Wedgwood

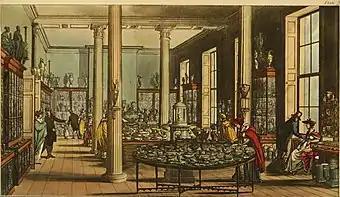
Wedgwood & Byerley in St James's Square; the London showroom in 1809

Wedgwood was an early adopter of the English invention of transfer printing, which allowed printed designs, for long only in a single colour, that were far cheaper than hand-painting. Hand-painting was still used, the two techniques often being combined, with painted borders surrounding a printed figure scene. From 1761 wares were shipped to Liverpool for the specialist firm of Sadler and Green to print; later this was done in-house at Stoke.